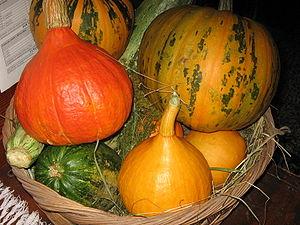
Le potiron est une plante de la famille des Cucurbitacées originaire des régions tropicales d'Amérique du Sud.